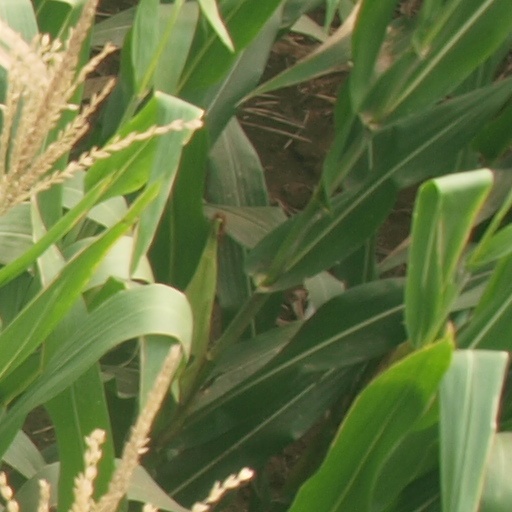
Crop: maize; corn